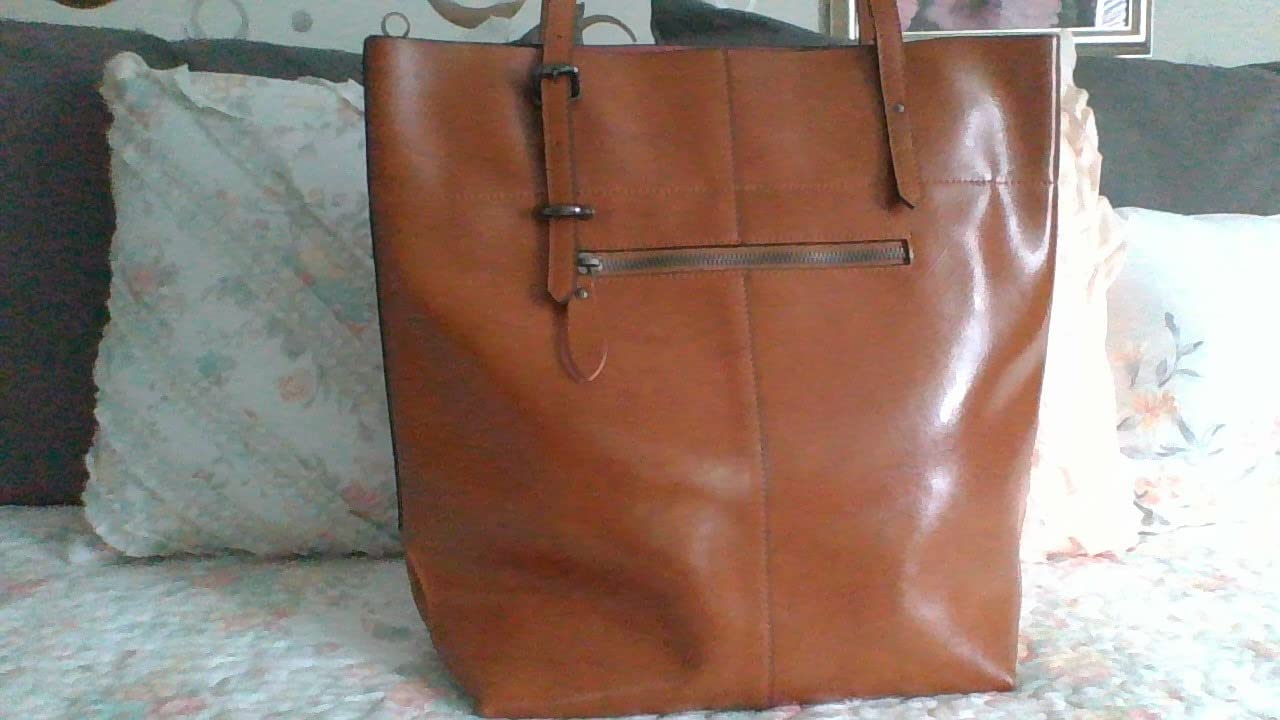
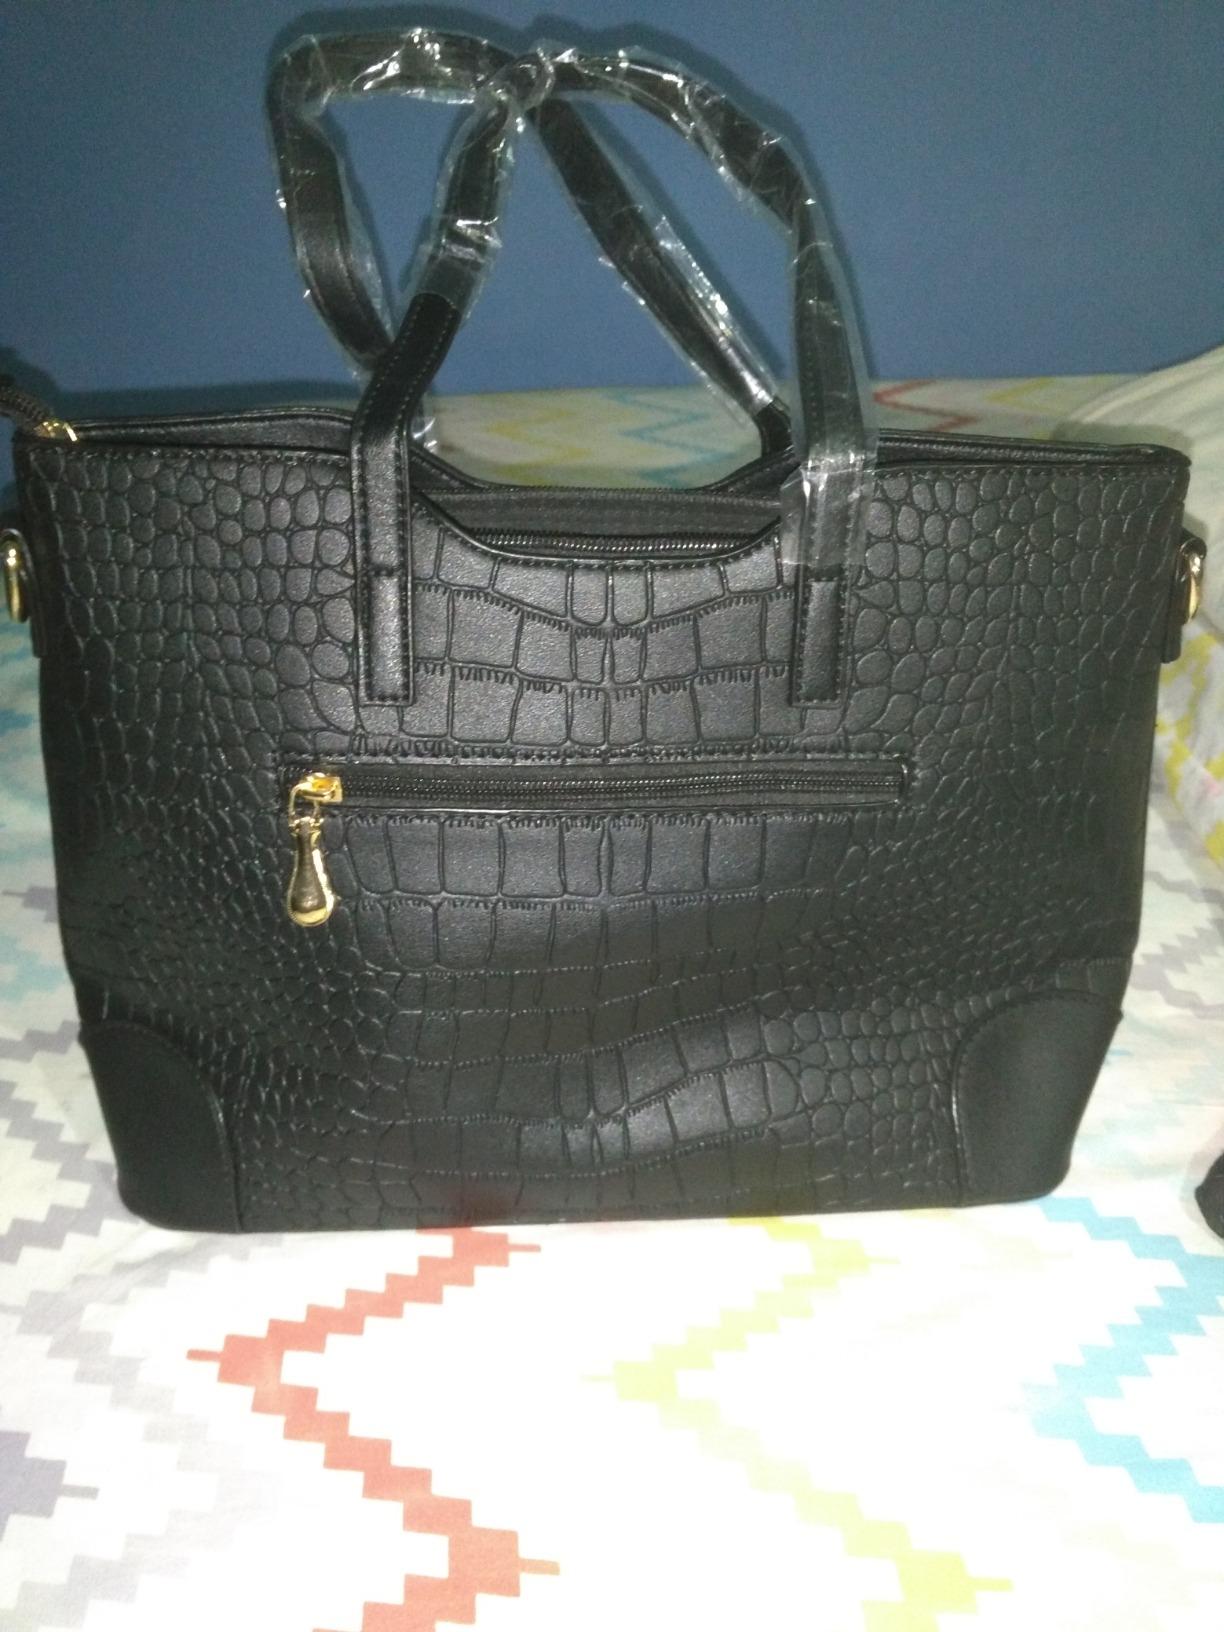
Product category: accessories_handbag
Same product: no